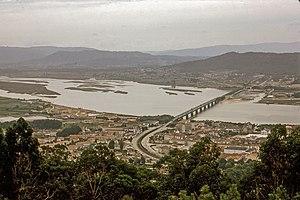
Le pont Eiffel est un viaduc métallique construit par la société Eiffel en 1878, qui traverse le fleuve Lima près de son embouchure, à Viana do Castelo, Portugal.